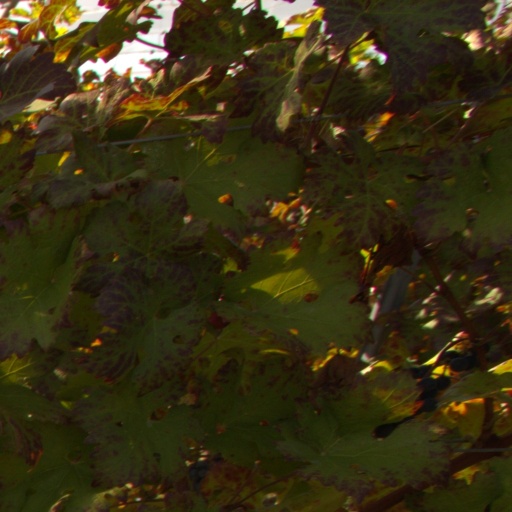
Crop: grape